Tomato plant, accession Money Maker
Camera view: vertical (180 deg); turntable rotation: 150 degrees
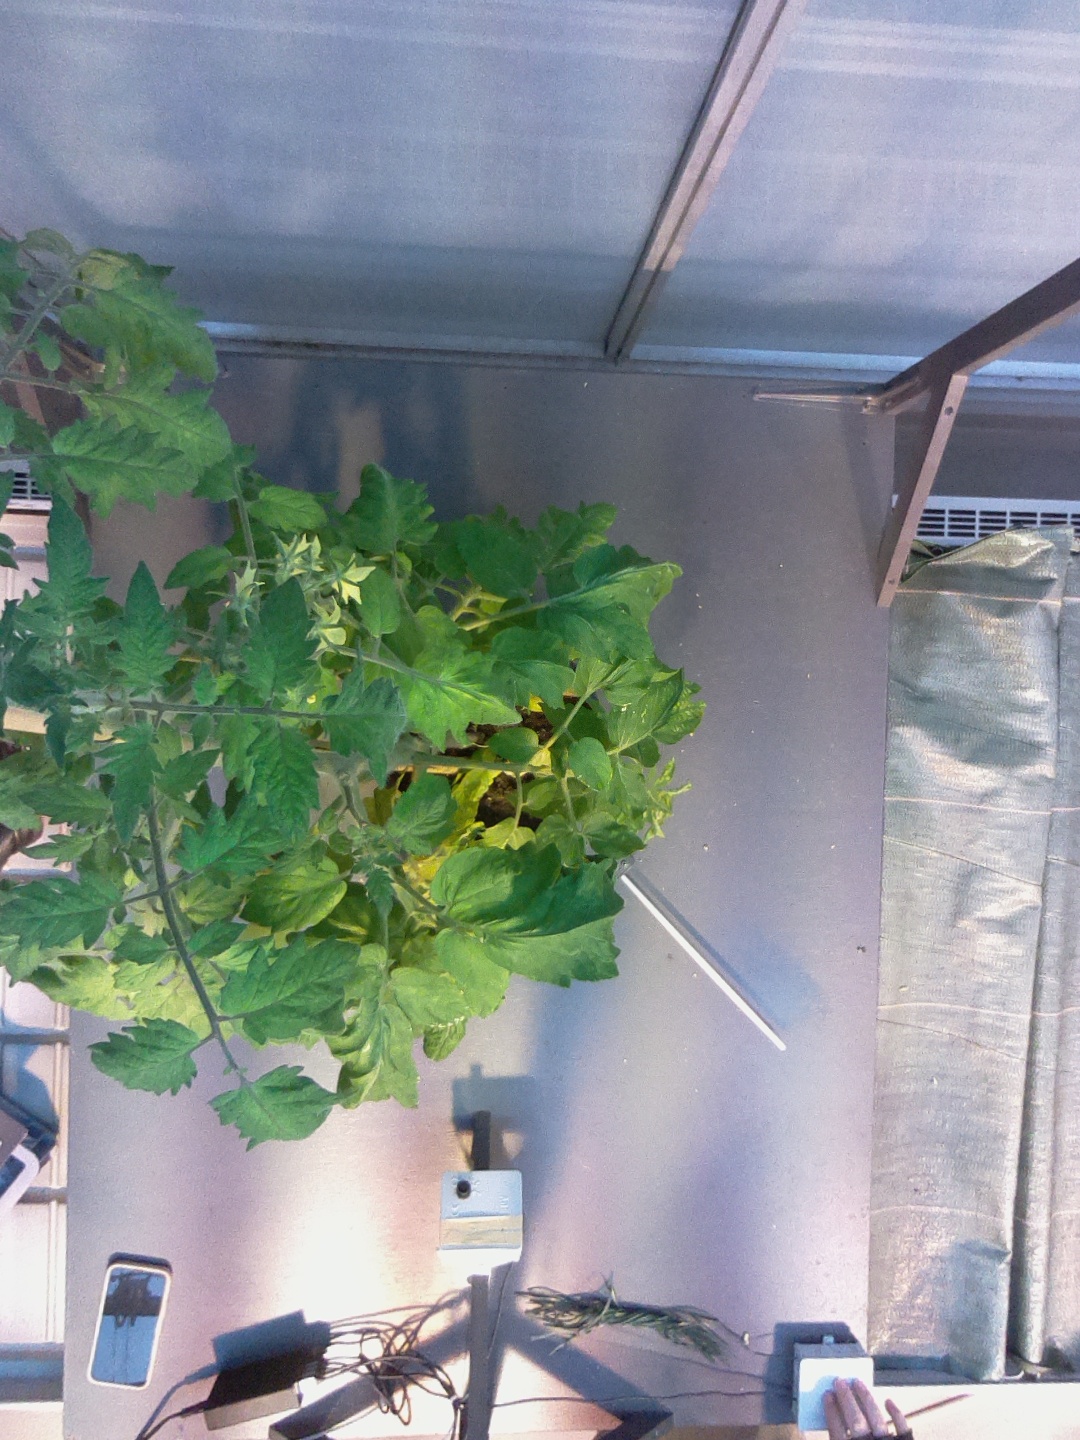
BBCH growth stage 72: 20%-30% of final fruit size